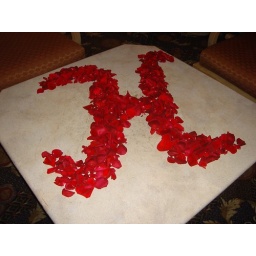
Pretty red rose petals in an H shape on a table